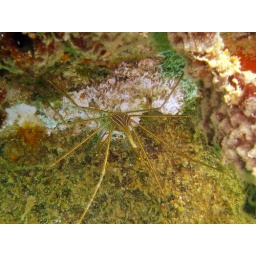
This crab was hanging around on an old ship wreck close to the coast